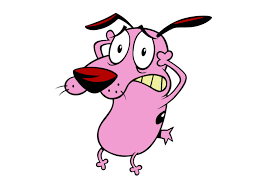
Portrait style: Cartoon Portrait